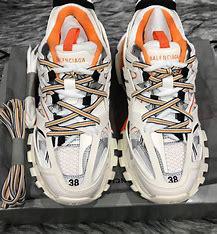
Brand: Balenciaga
Model: Track